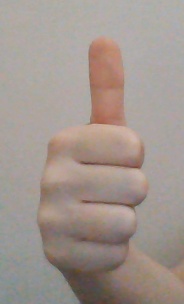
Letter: aleff